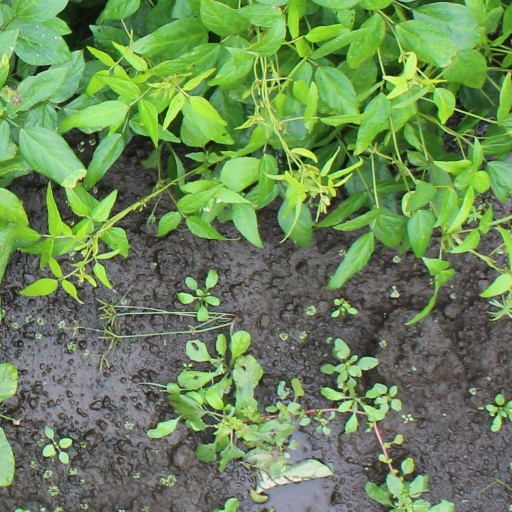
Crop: soybean